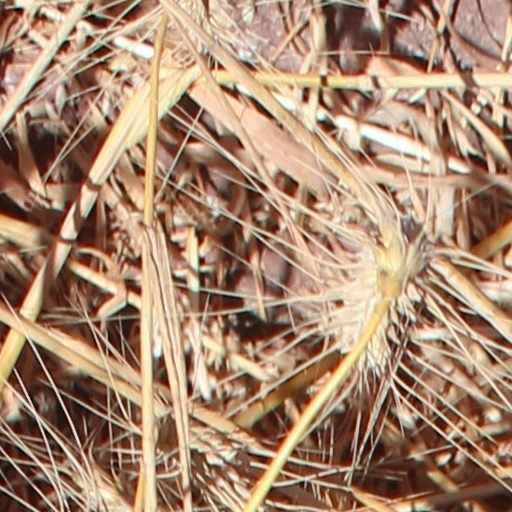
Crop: wheat